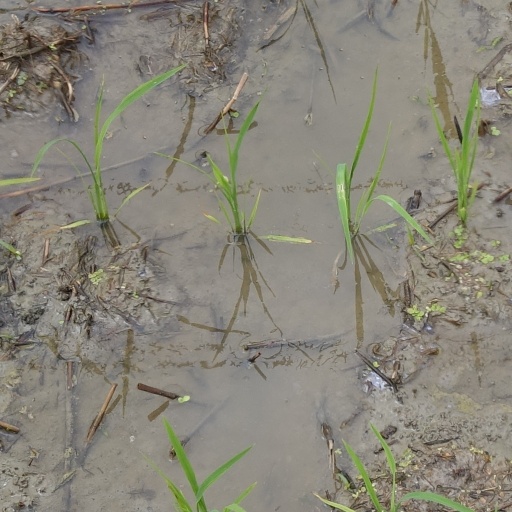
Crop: rice